Petronas

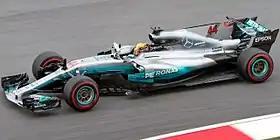
PETRONAS supports the Mercedes-AMG PETRONAS Formula One racing team since 2010. (pictured here in 2017)

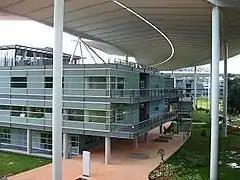

Petronas' primary business is the management of a vertically integrated oil company. The development of technical and commercial expertise in all stages of this vertical integration, from the initial search for oil (exploration) through its harvesting (production), transportation, refining and finally trading and marketing established the core competencies on which the company was founded. Similar competencies were required for natural gas, which has become one of the most important businesses in which Petronas is involved, and which contributes a significant proportion of the company's profits. While the vertically integrated business model provided significant economies of scale and barriers to entry, each business now seeks to be a self-supporting unit without subsidies from other parts of the company.